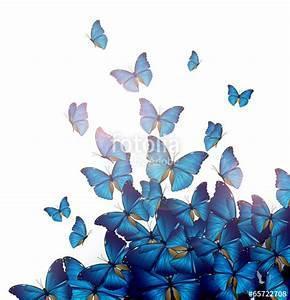
butterfly